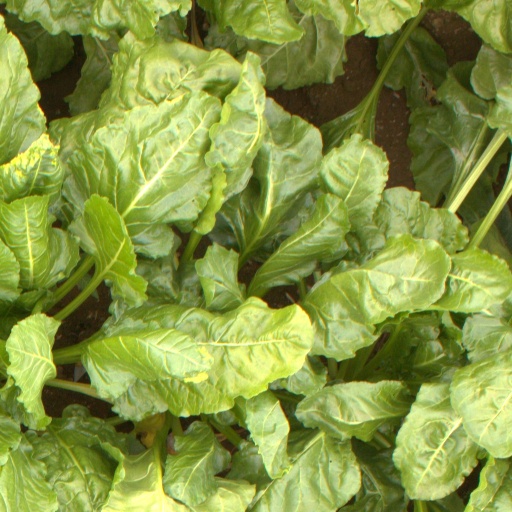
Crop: sugar beet